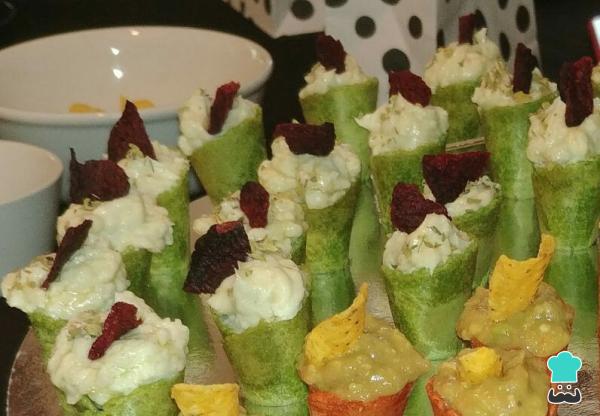
Sirve los mini cucuruchos como aperitivos o entrantes en tus comidas. Recuerda que puedes hacer cucuruchos de espinacas como estos e improvisar y rellenarlos de otros ingredientes a tu gusto. ¡Verás como gustan a todos!